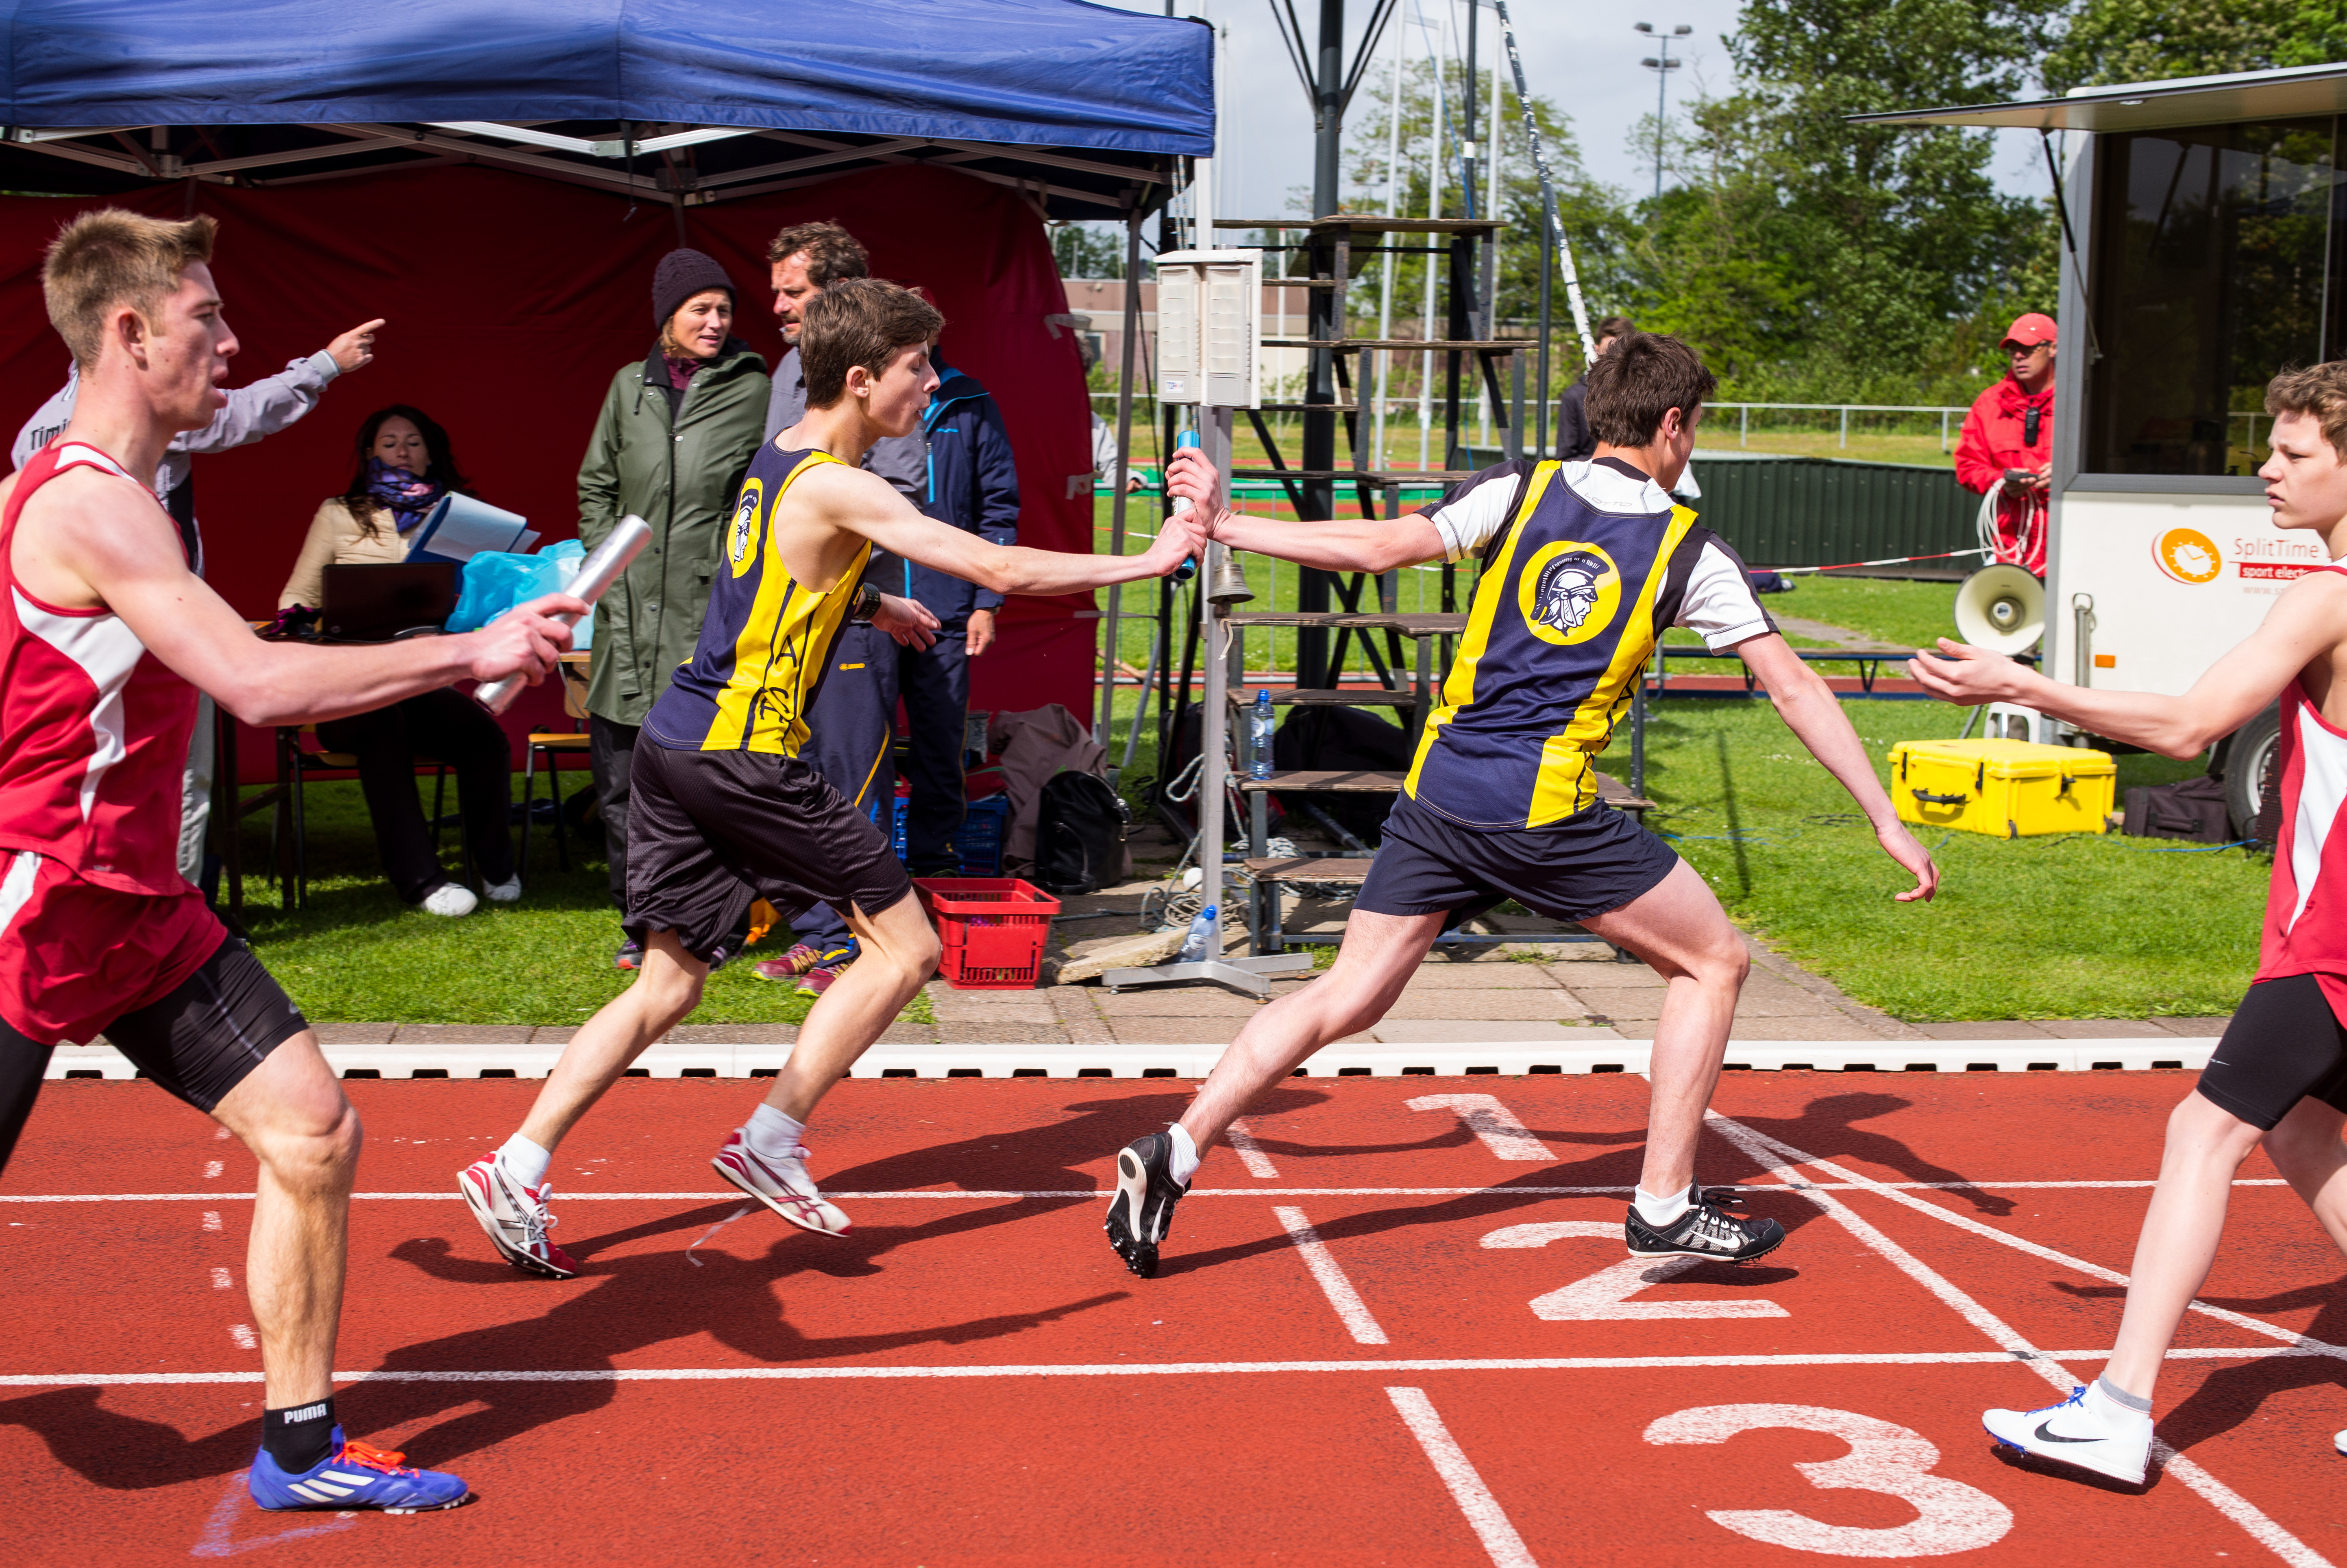
basketball, sports, athletics, sprint